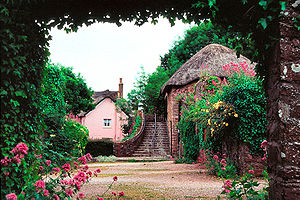
Torquay
Cottage i Cockington, Torquay
Torquay er en by på den sydengelske kyst i Devon langs med Torbay kysten hvor byens udvikling har gjort, at den nu er smeltet sammen med nabobyen Paignton. I det 19. århundrede blev byen en yndet badeby, berømt for sit sunde klima.